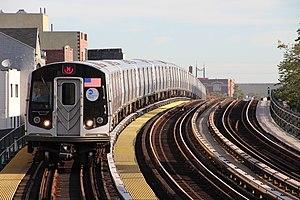
La N Broadway Express est une ligne du métro de New York. Sa couleur est le jaune étant donné qu'elle circule sur la BMT Broadway Line sur la majorité de son tracé à Manhattan. Elle est issue du réseau de l'ancienne Brooklyn-Manhattan Transit Corporation, rattachée à la Division B et compte 45 stations.